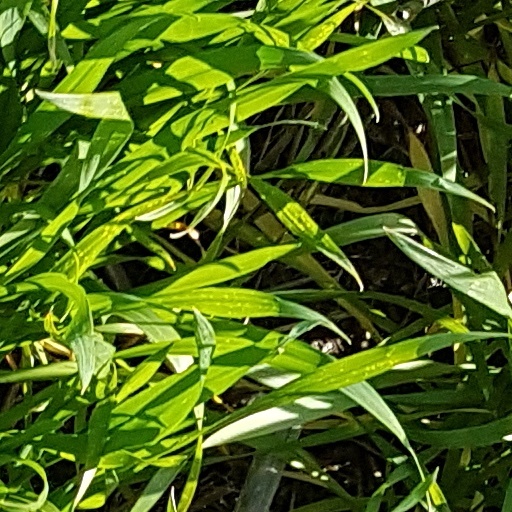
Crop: wheat